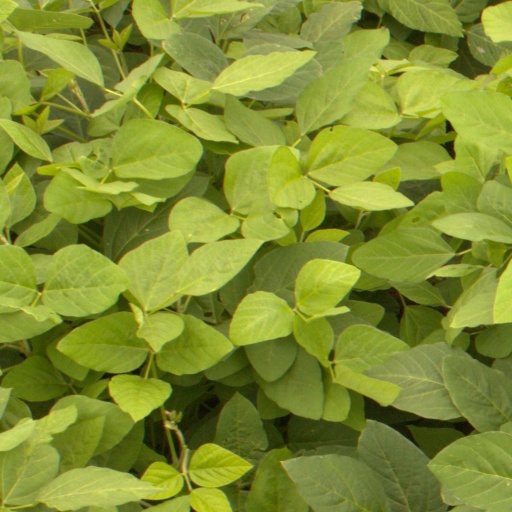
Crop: soybean